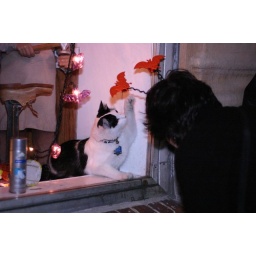
A Salem Halloween reveler was having fun with the cat who lives in the shoe repair store.